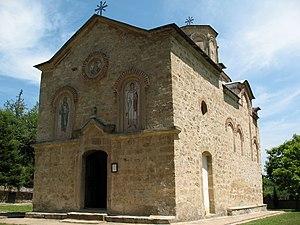
Le monastère de Koporin est un monastère orthodoxe serbe situé près de Velika Plana, dans le district de Podunavlje en Serbie. Il est inscrit sur la liste des monuments culturels de grande importance de la République de Serbie.